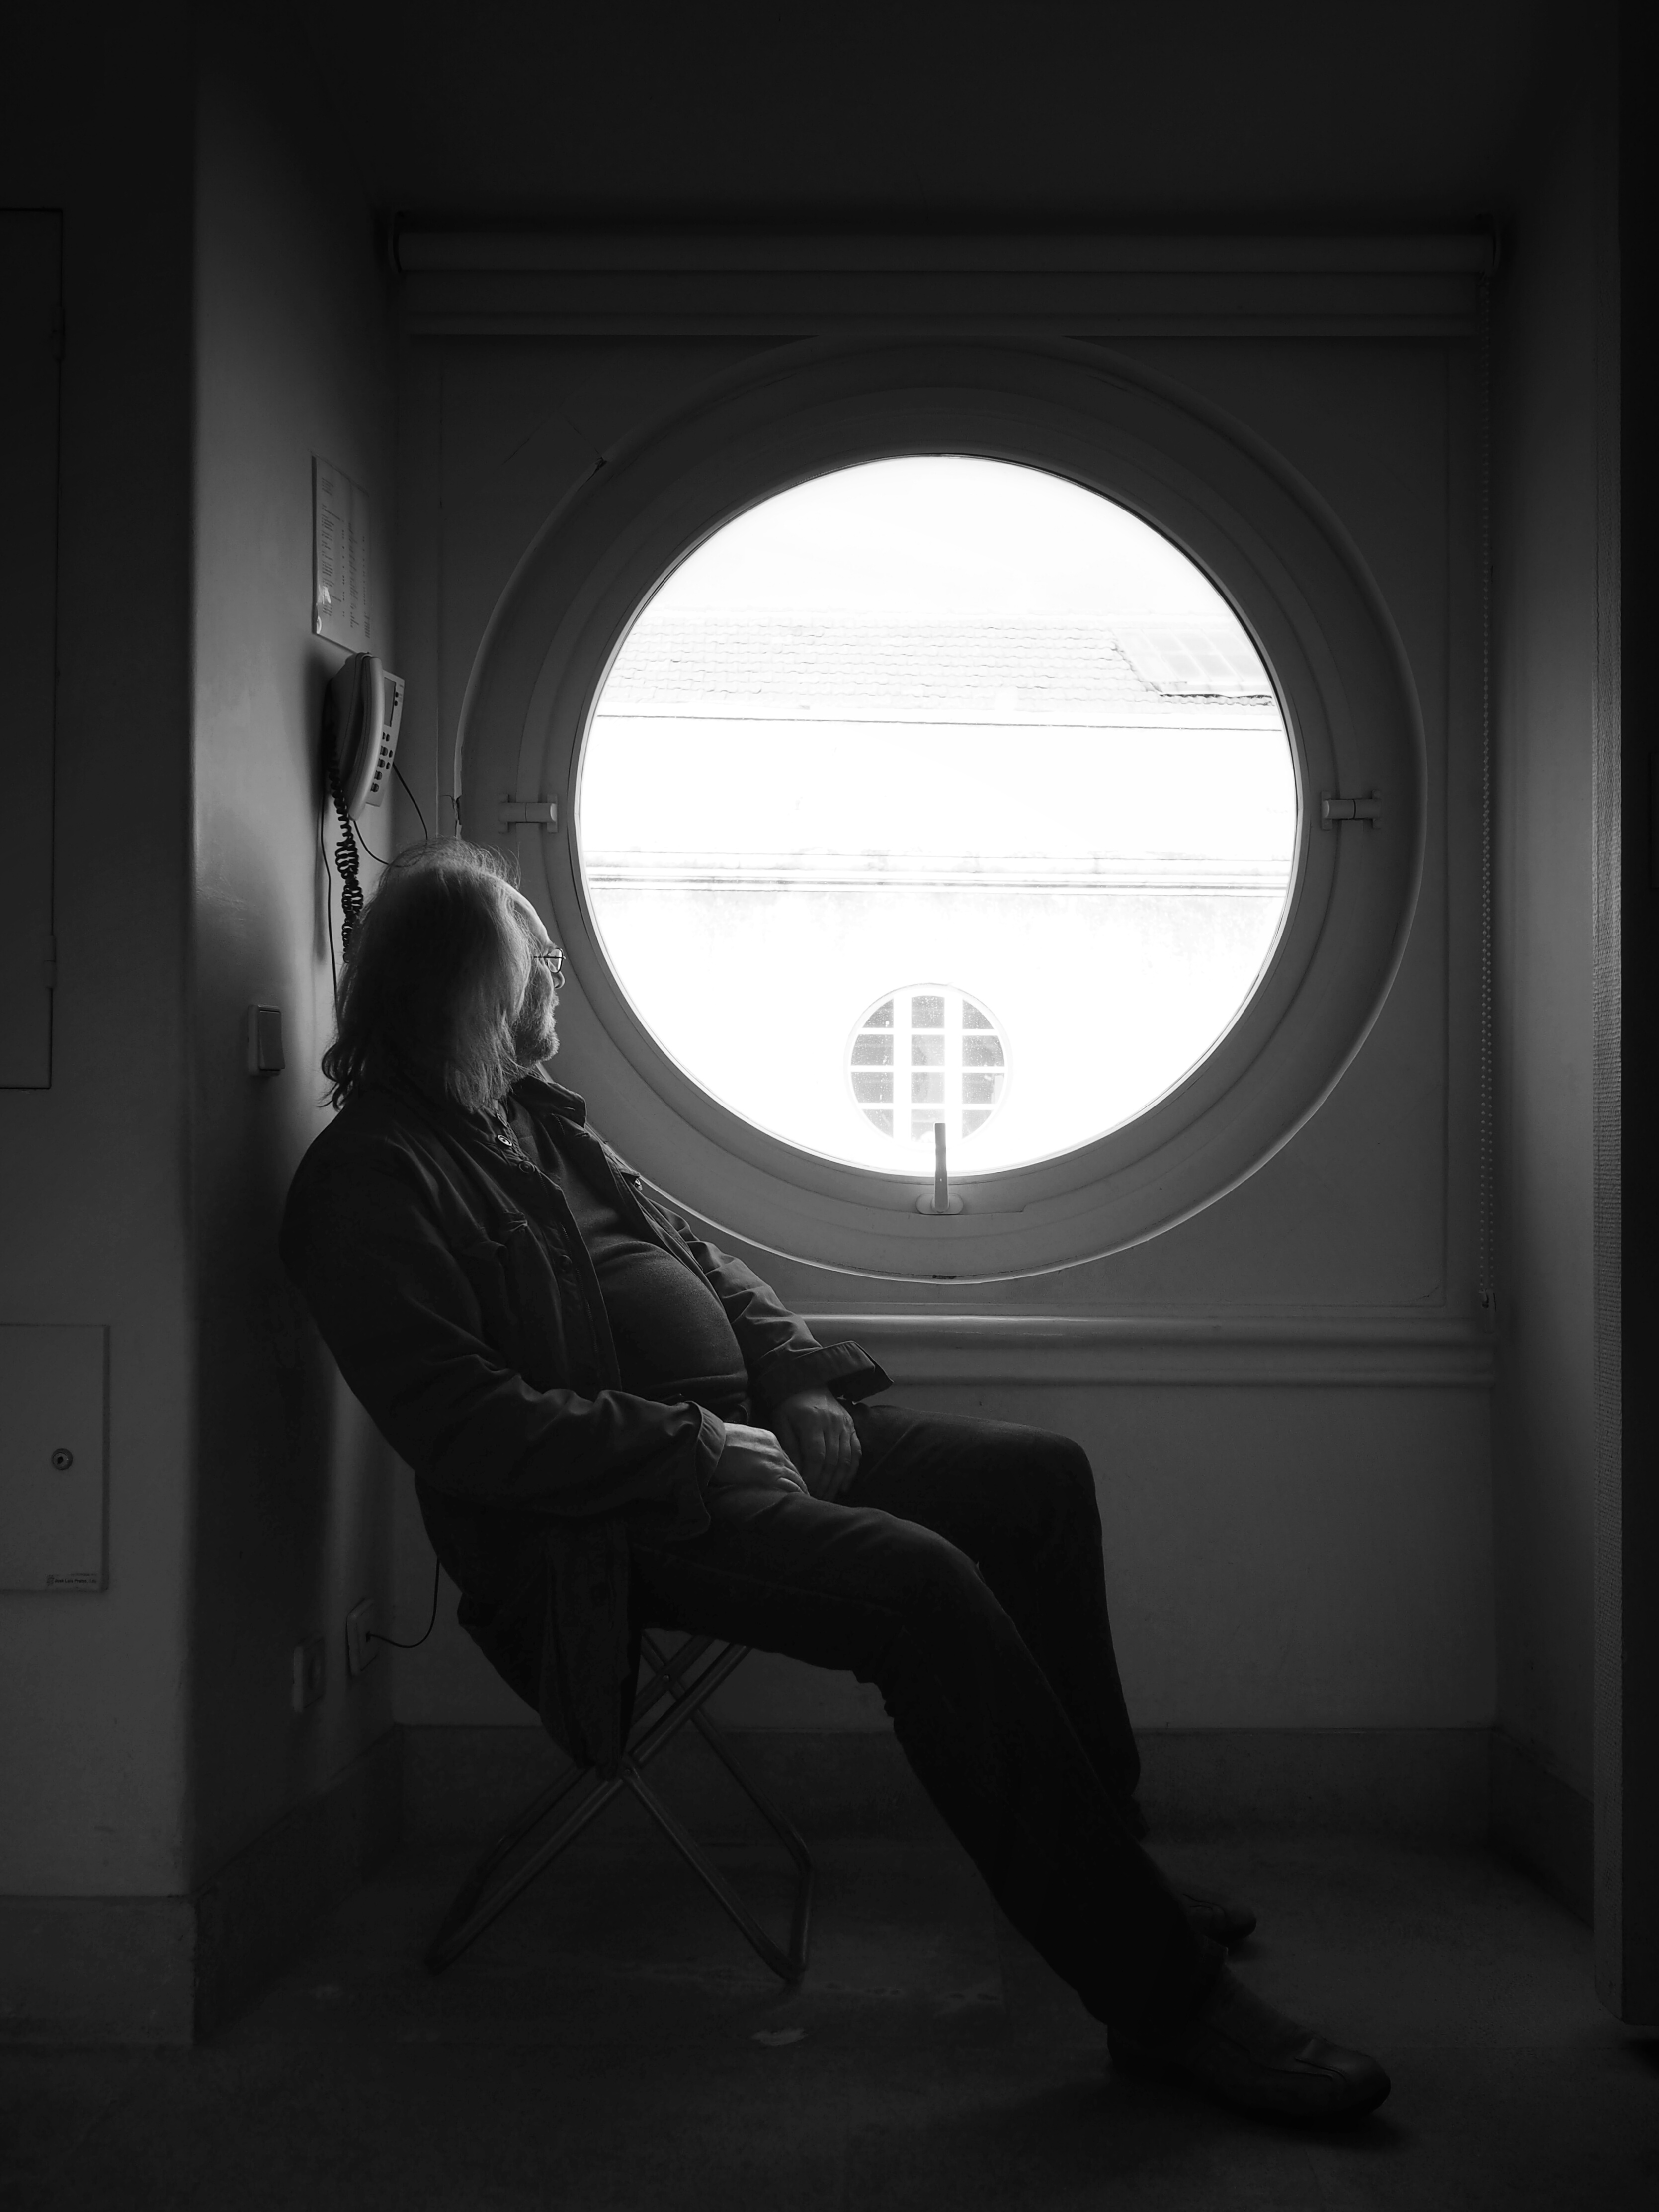
light, black and white, people, white, street, photography, window, urban, social, portrait, lens, color, shadow, darkness, black, monochrome, interior design, streetphotography, bw, blackandwhite, blackwhite, streets, candid, moments, public, olympus, photograph, prime, pretoebranco, rua, omd, image, shape, 17mm, lisboa, lisbon, moment, unposed, decisive, souls, pretobranco, sp, pb, inpublic, fotografiaderua, streetmoments, joolavinha, em10, monochrome photography, film noir